Biofuel

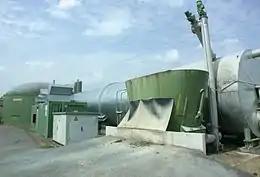
Biogas plant in 2007

Bioethers (also referred to as fuel ethers or oxygenated fuels) are cost-effective compounds that act as octane rating enhancers. "Bioethers are produced by the reaction of reactive iso-olefins, such as iso-butylene, with bioethanol." Bioethers are created from wheat or sugar beets, and also be produced from the waste glycerol that results from the production of biodiesel. They also enhance engine performance, while significantly reducing engine wear and toxic exhaust emissions. By greatly reducing the amount of ground-level ozone emissions, they contribute to improved air quality.